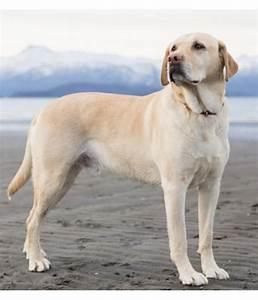
dog